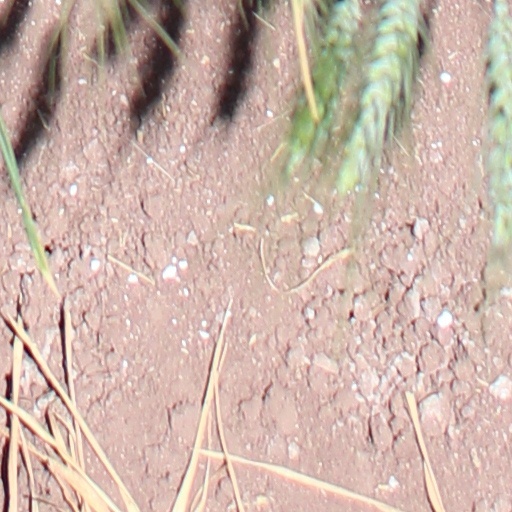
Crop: wheat